Climate change in Utah

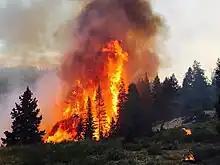
Wildfire, 2017

"Higher temperatures and drought are likely to increase the severity, frequency, and extent of wildfires, which could harm property, livelihoods, and human health. The Milford Flat Fire in 2007 was the largest wildfire ever recorded in Utah. Wildfire smoke can reduce air quality and increase medical visits for chest pains, respiratory problems, and heart problems".